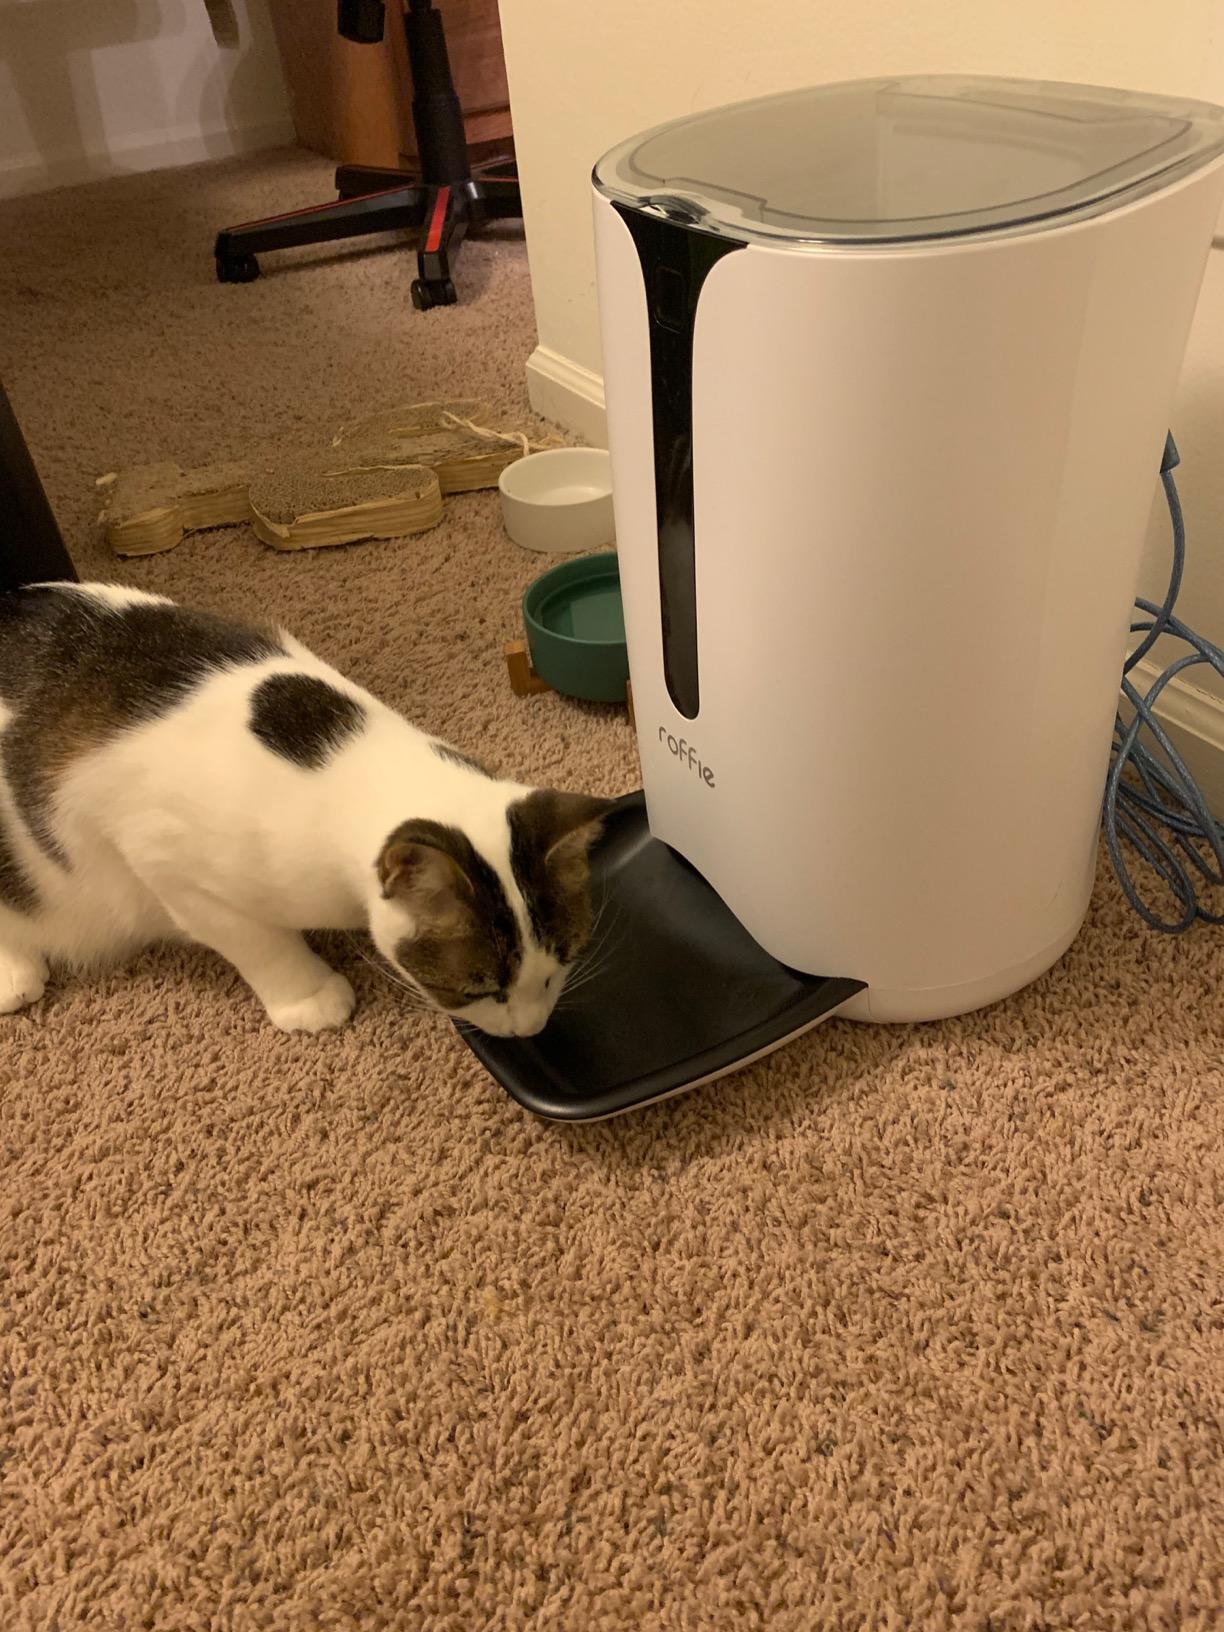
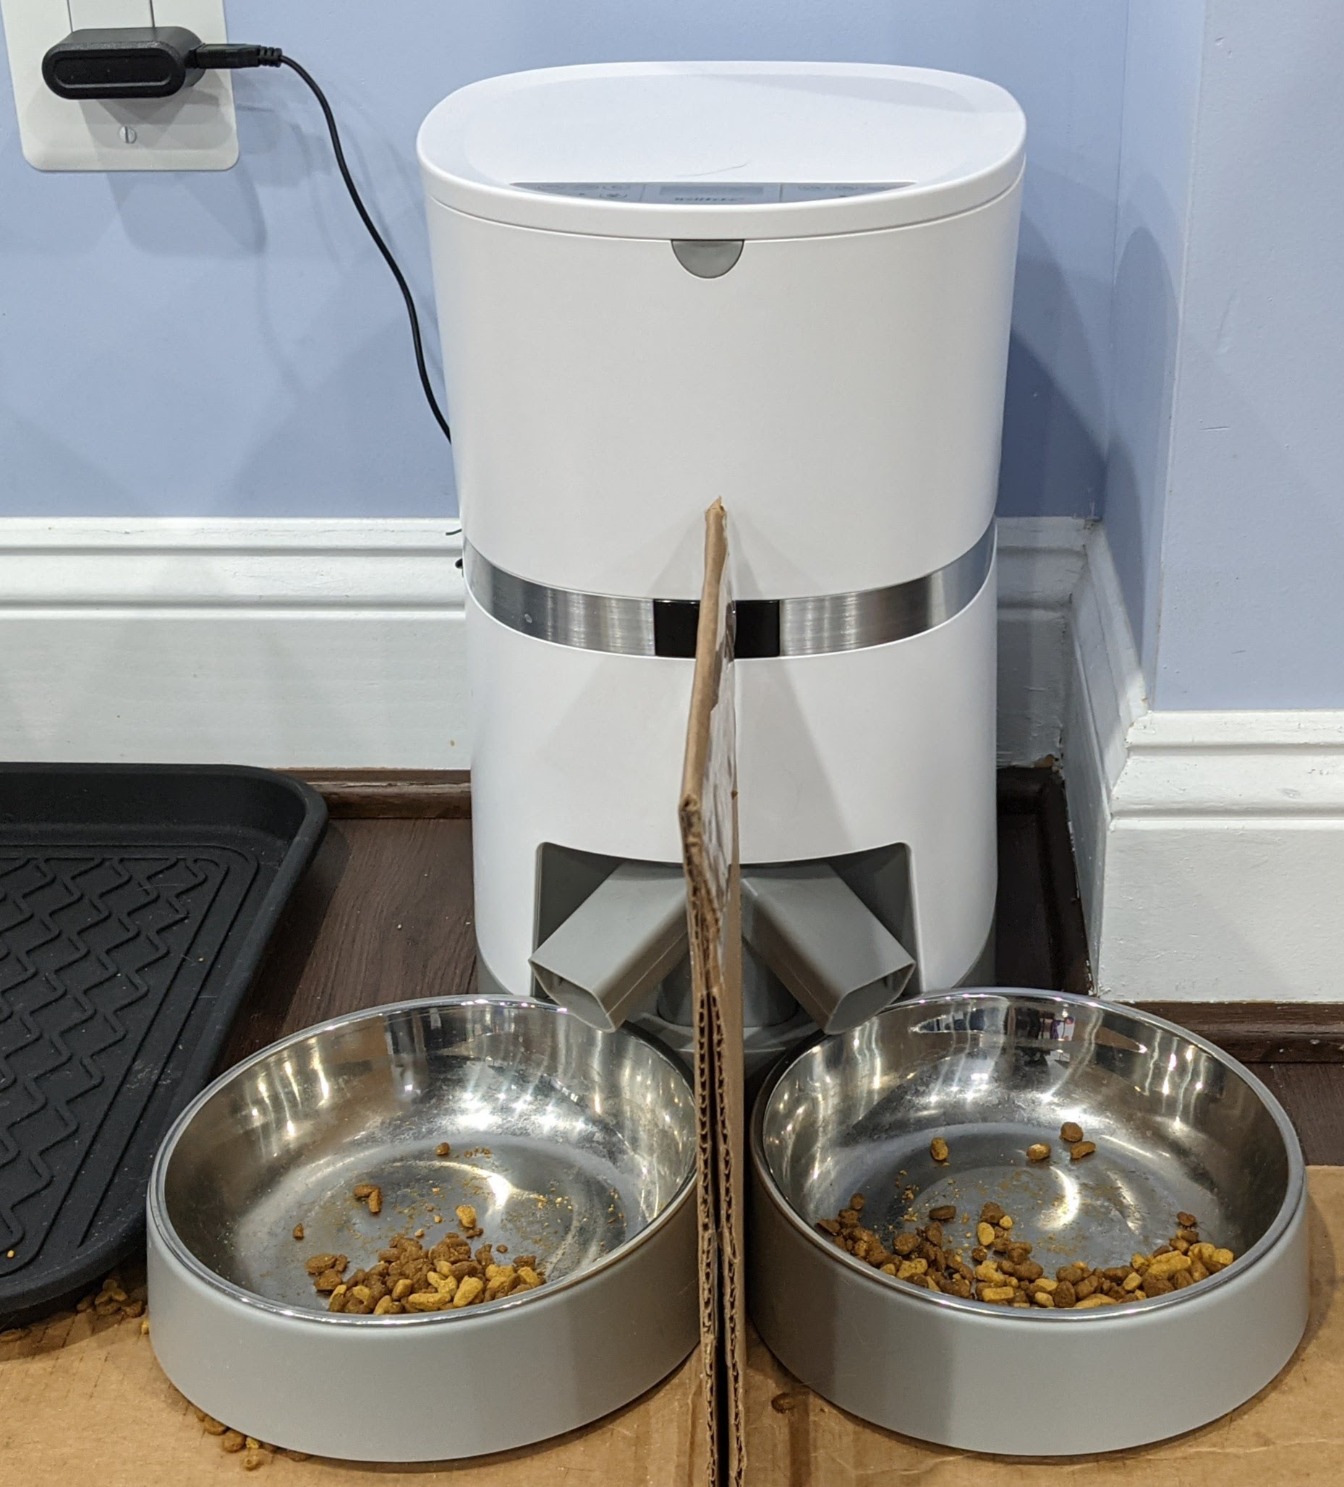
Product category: items_feeder
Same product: no